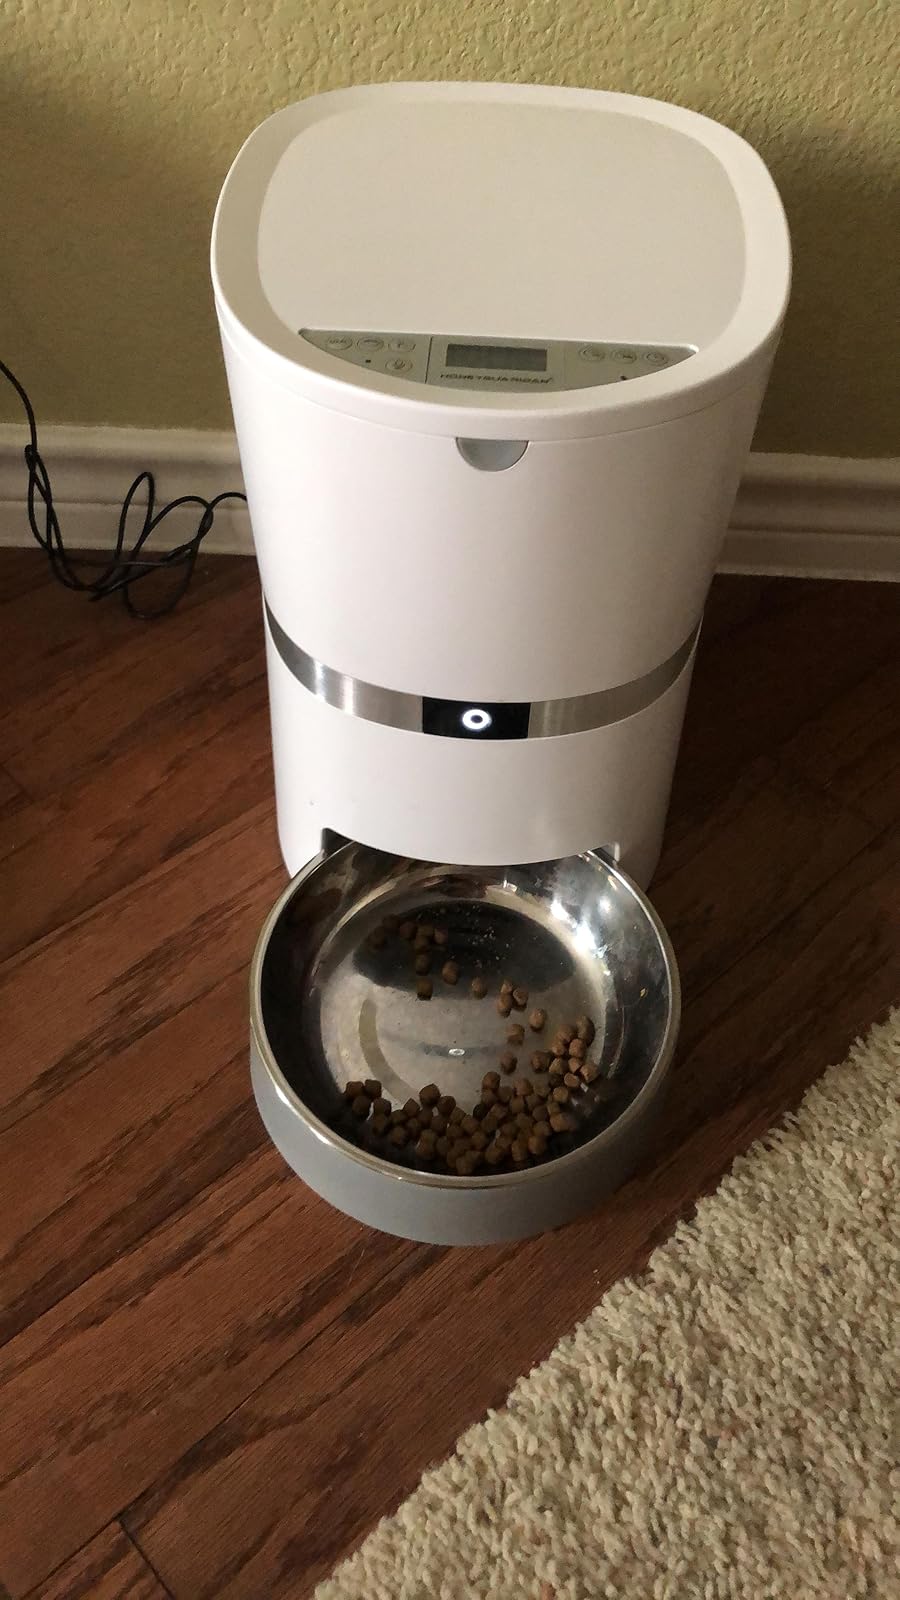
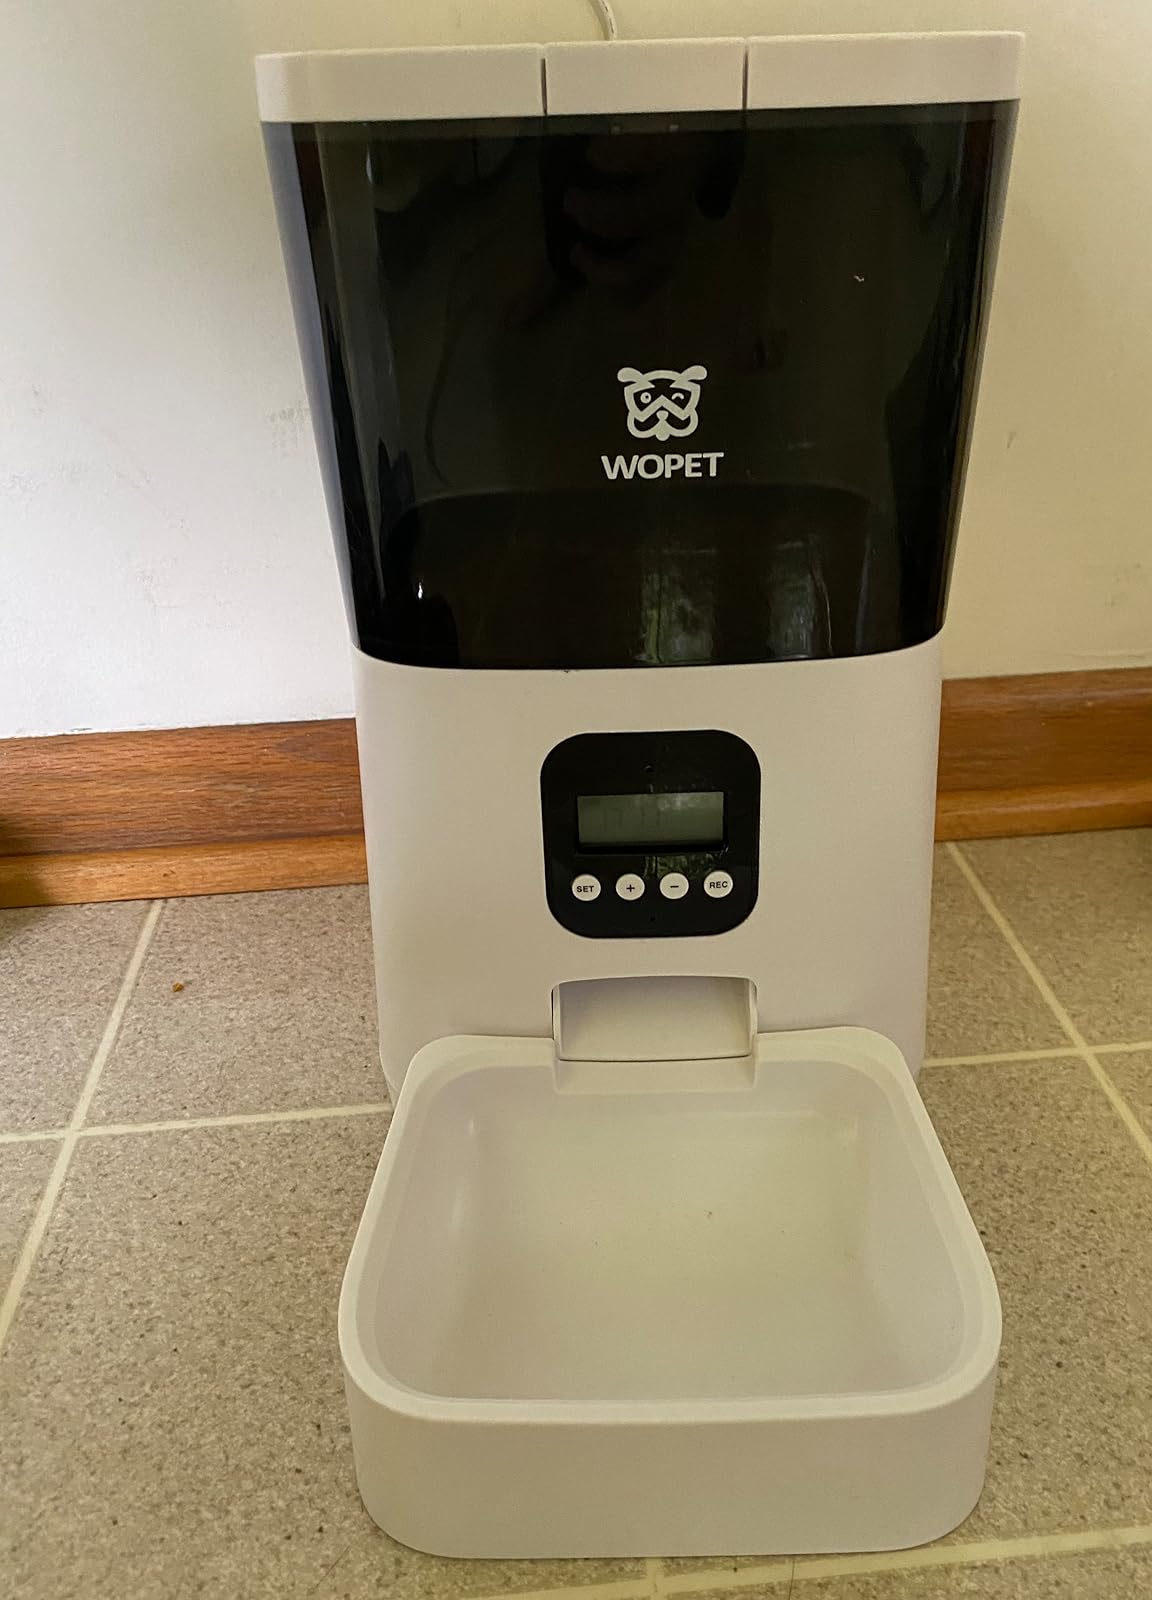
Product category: items_feeder
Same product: no